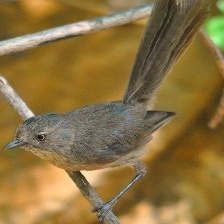
Species: WRENTIT
Scientific name: CHAMAEA FASCIATA